Falsterbo

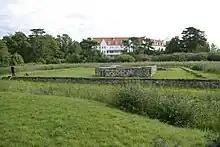
Falsterbohus and castle ruins

Falsterbo is mostly known as a holiday destination where people go to spend their summer vacations. The beaches of Falsterbo are known for their white sand and family-friendly bathing opportunities. Falsterbo is also known for one of the better golf courses in Europe – Falsterbo Golf Club. Another attraction in Falsterbo is the annual International Horse Jumping Grand Prix (part of the Falsterbo Horse Show) every July.